Arthur Ranc

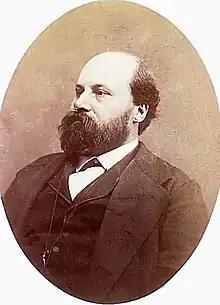
Arthur Ranc

Arthur Ranc (20 December 183110 August 1908) was a French left-wing politician, journalist and writer.